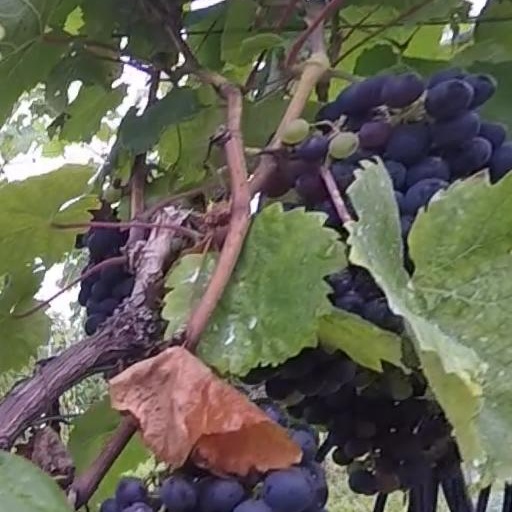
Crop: grape